Go (game)

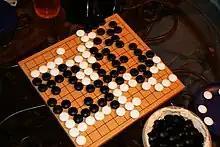
A finished beginner's game on a 13×13 board

The traditional way to place a Go stone is to first take one from the bowl, gripping it between the index and middle fingers, with the middle finger on top, and then placing it directly on the desired intersection. One can also place a stone on the board and then slide it into position under appropriate circumstances (where it does not move any other stones). It is considered respectful towards White for Black to place the first stone of the game in the upper right-hand corner. (Because of symmetry, this has no effect on the game's outcome.)